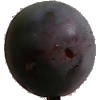
Label: Plum 3